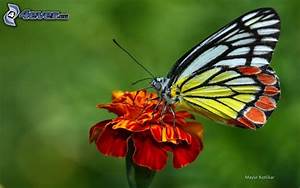
Label: butterfly